North Hill, Spokane

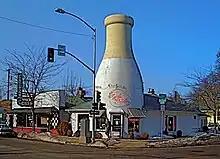
The Garland Benewah Milk Bottle and Ferguson's Cafe

The area south of Garland Avenue was annexed into the city of Spokane in 1891, and the area to the north in 1907. At that time, it was nothing more than a rural area in ponderosa pine forest. Streetcars arrived in 1910 along the Post Street line as well as along Howard and Madison Streets and facilitated growth. Franklin Park, the largest park in the neighborhood, was graded and trees were planted between 1910 and 1912.